Guru Nanak

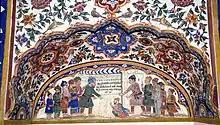
Hindus and Muslims disputing over the final rites of Guru Nanak. 19th century fresco from Gurdwara Baba Atal, Amritsar.

Nanaki, Nanak's only sister, was five years older than him. In 1475, she married and moved to Sultanpur. Jai Ram, Nanaki's husband, was employed at a "modikhana" (a storehouse for revenues collected in non-cash form), in the service of the Delhi Sultanate's Lahore governor Daulat Khan, at which Ram would help Nanak get a job. Nanak moved to Sultanpur, and started working at the modikhana around the age of 16.